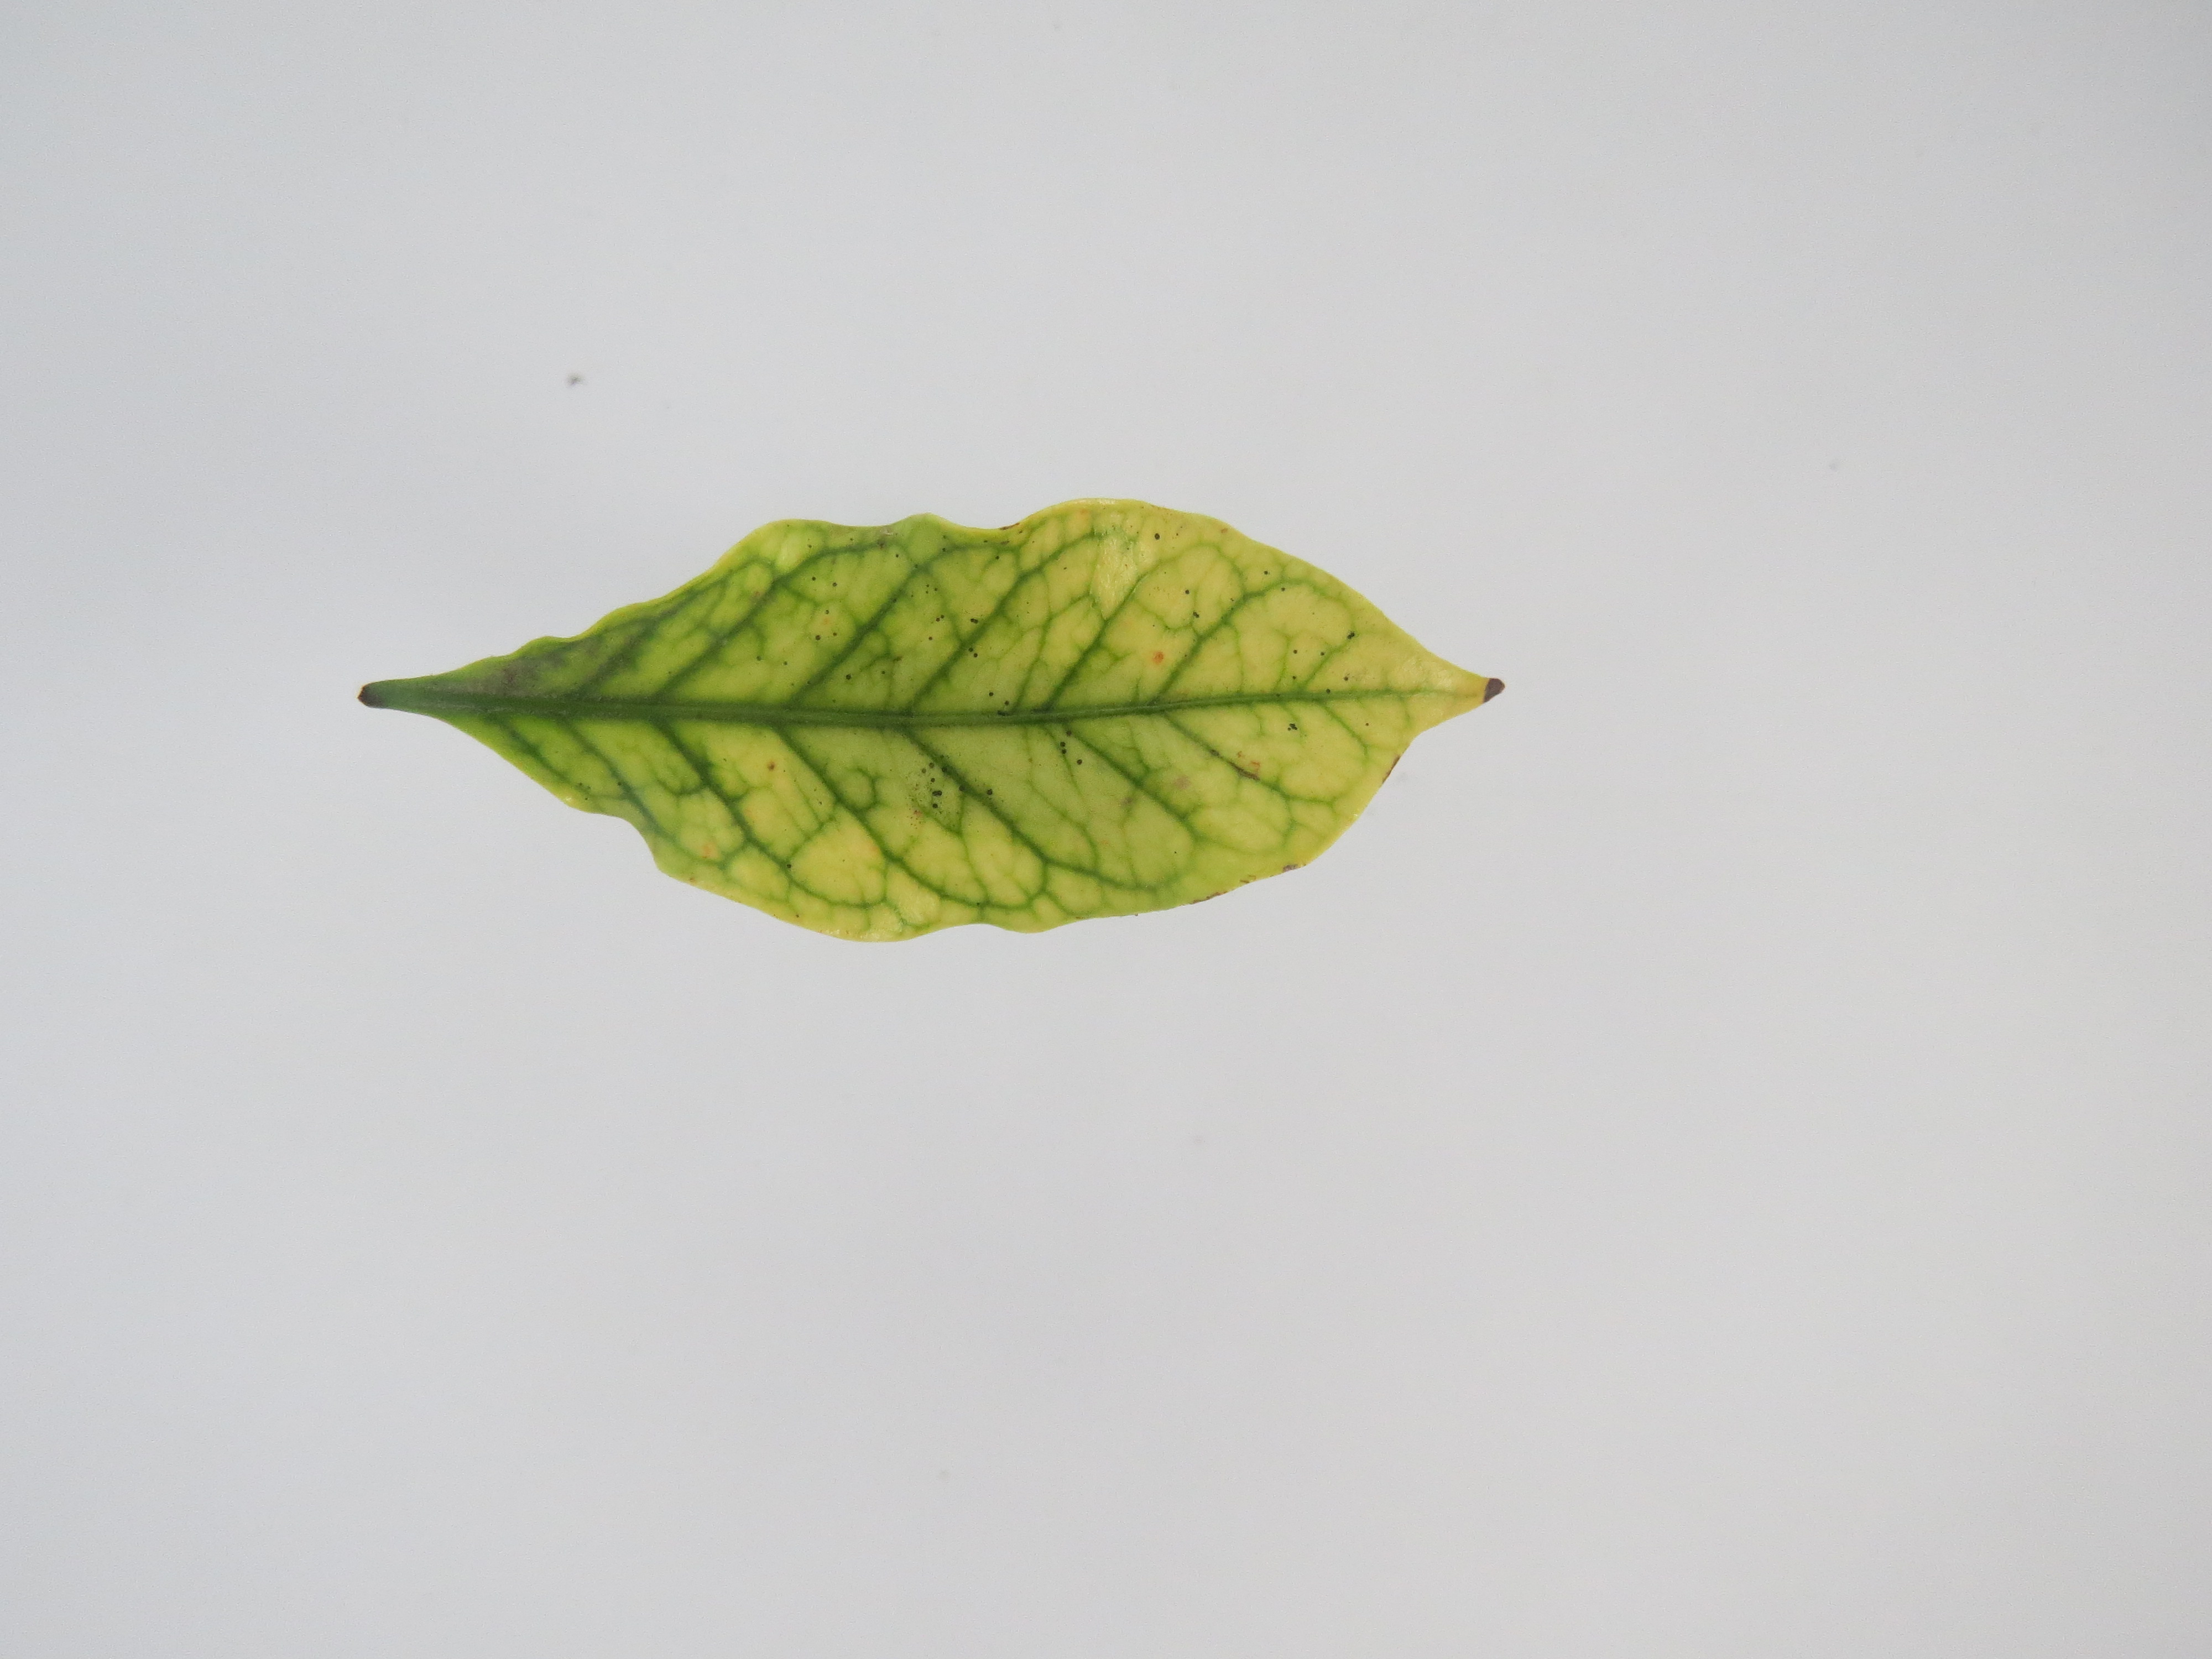
Label: iron-Fe